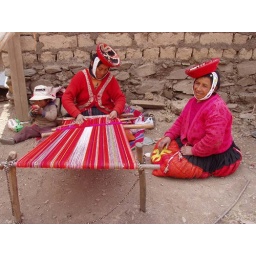
I passed these ladies as we were mountain biking down a remote road in Peru.